Latin obscenity

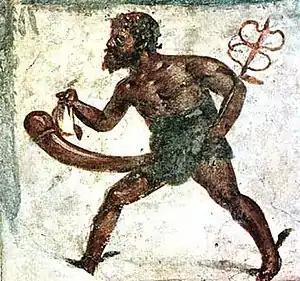
An example of a (see below), the god Mercury was depicted with an enormous penis on this fresco from Pompeii.

The obscure word (gen. ) seems to have meant a sexualized caricature with an abnormally large penis, such as the Romans were known to draw. It appears in Catullus 37: